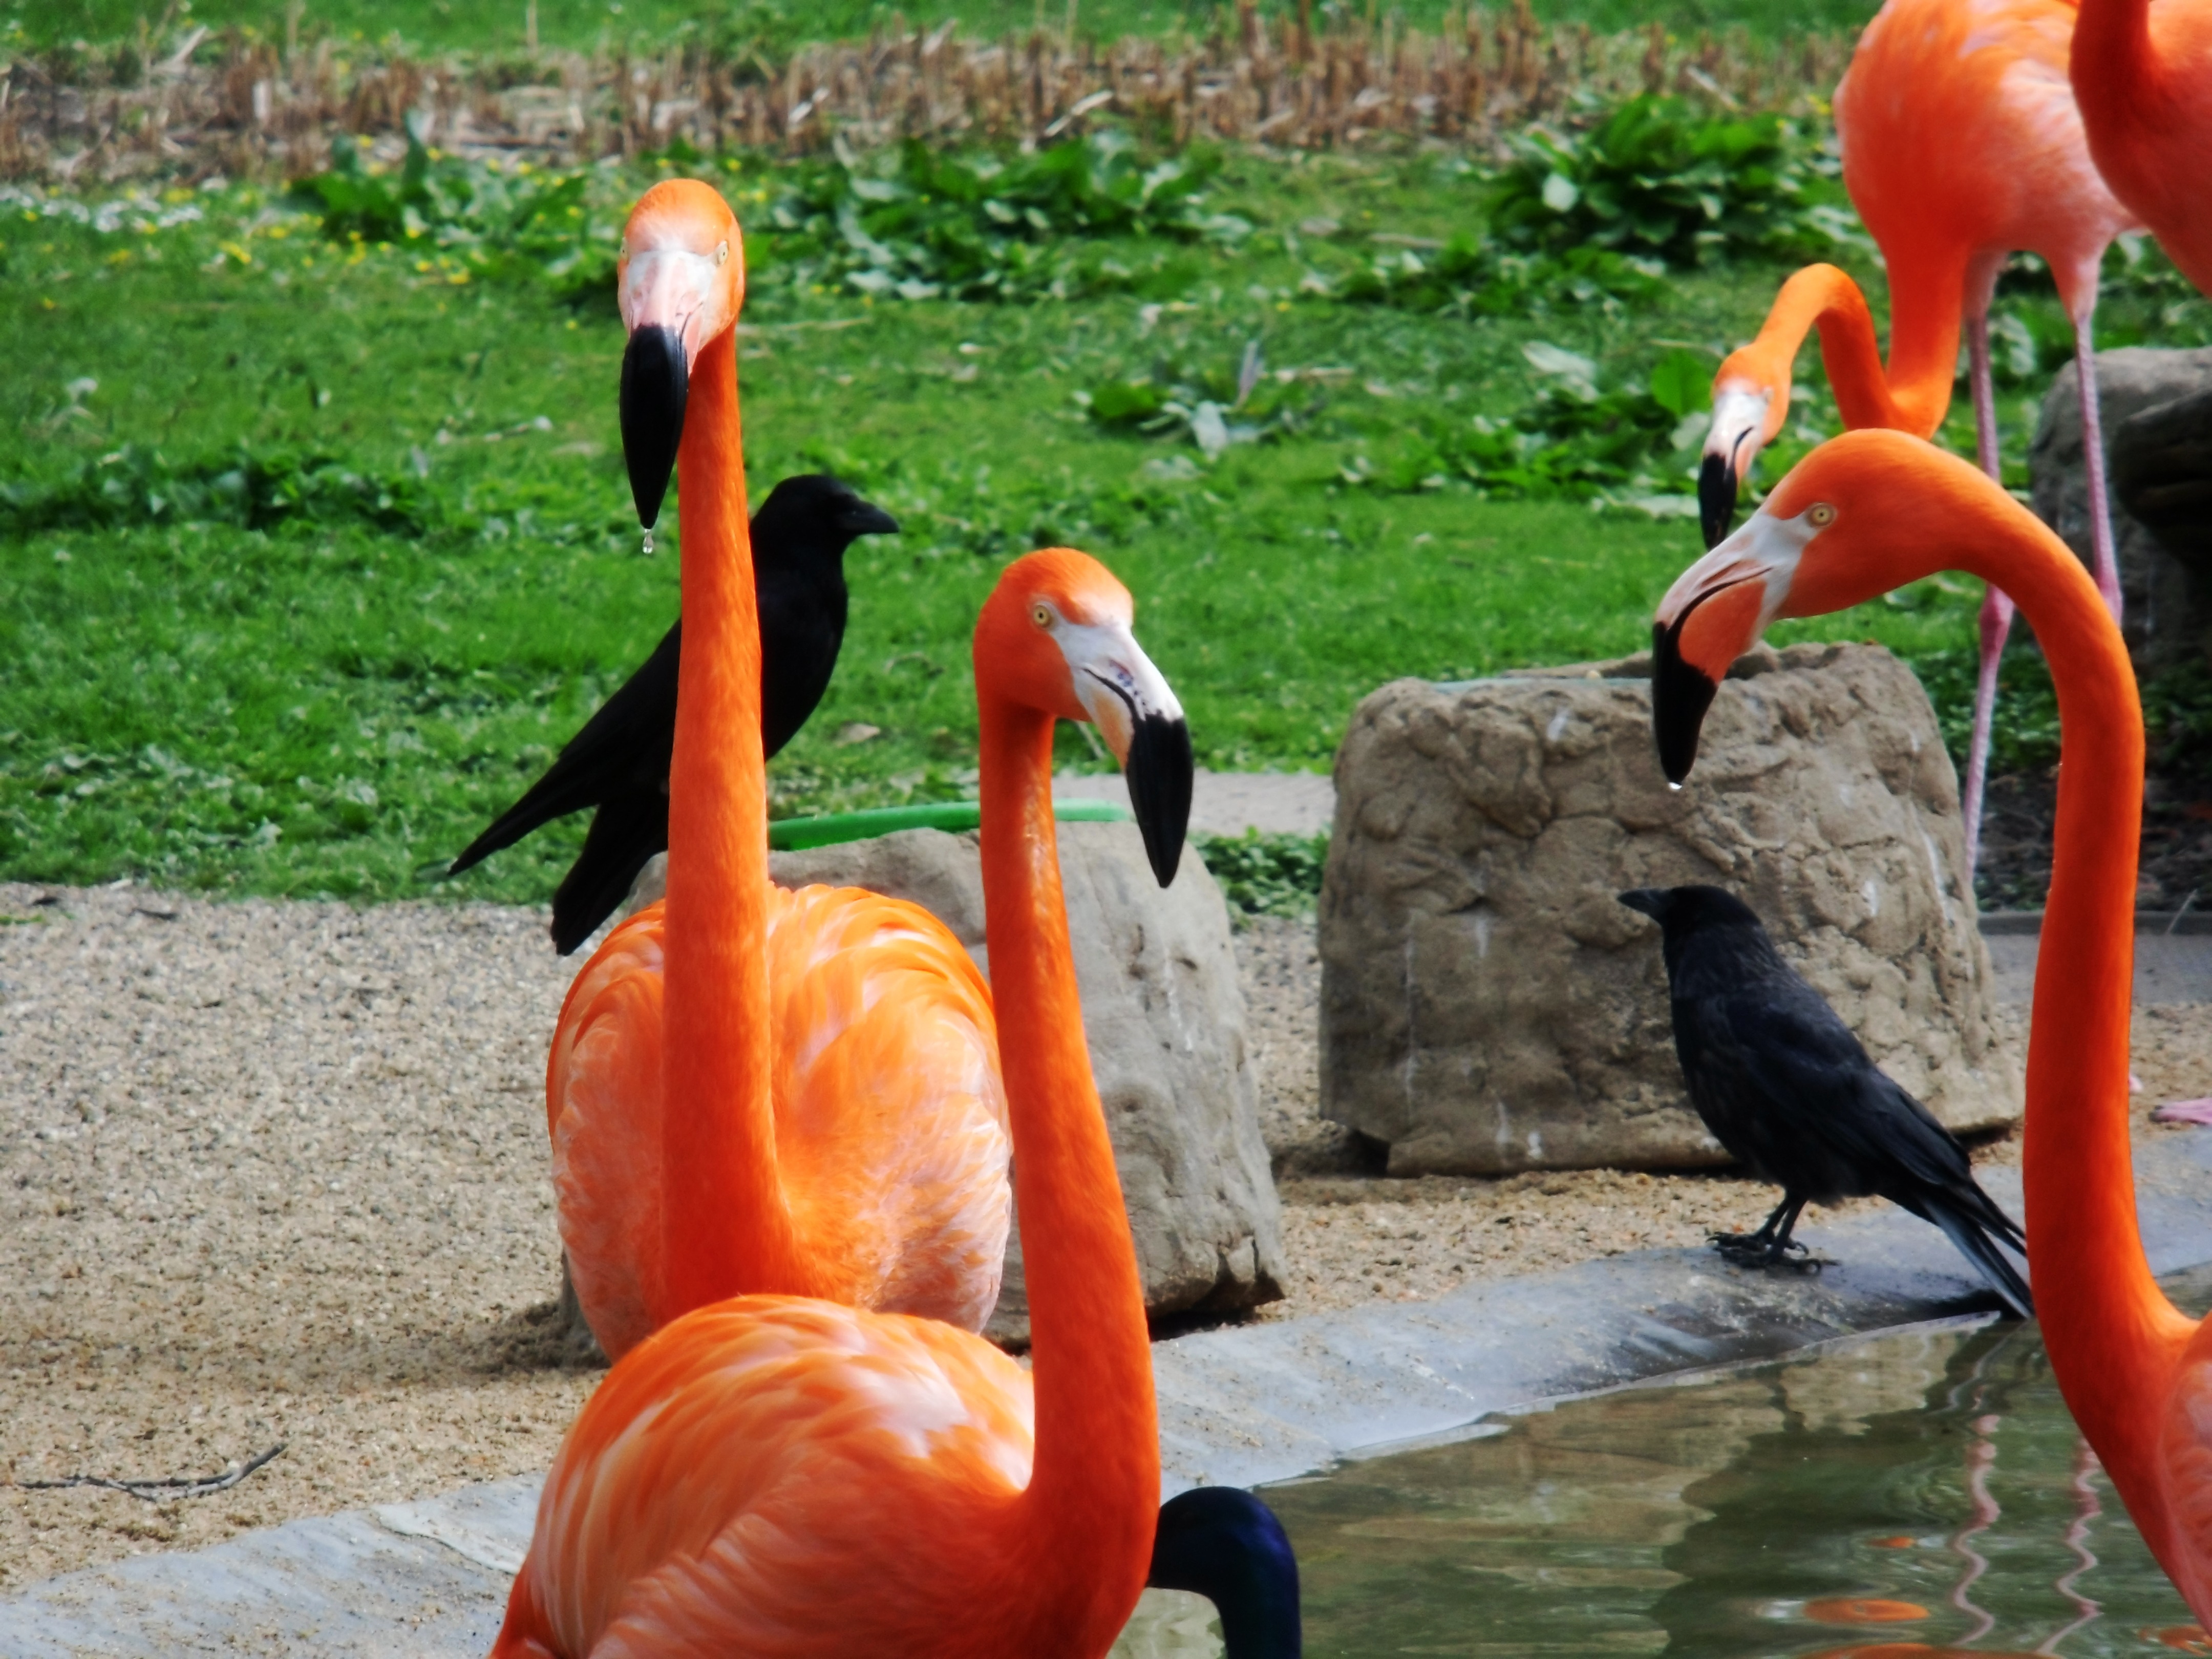
nature, bird, animal, zoo, red, beak, pink, fauna, birds, flamingo, vertebrate, bill, exotic, waterfowl, water bird, flamingos, ducks geese and swans